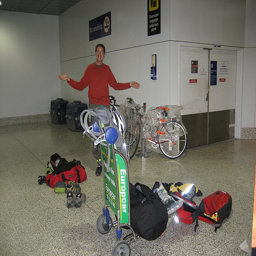
Man standing in airport with luggage either arriving or departing.
Man in a room with sports equipment including bicycles still wrapped in plastic.
A man in a red shirt stands near a luggage cart while several bikes are in the background.
A man stands in front of scattered luggage looking confused.
Man at the airport posing with his scattered belongings